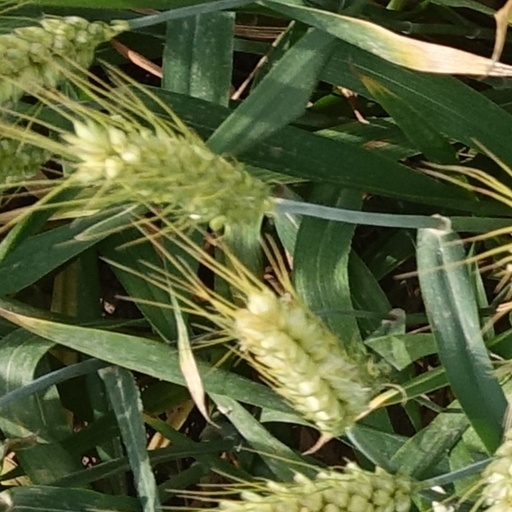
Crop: wheat